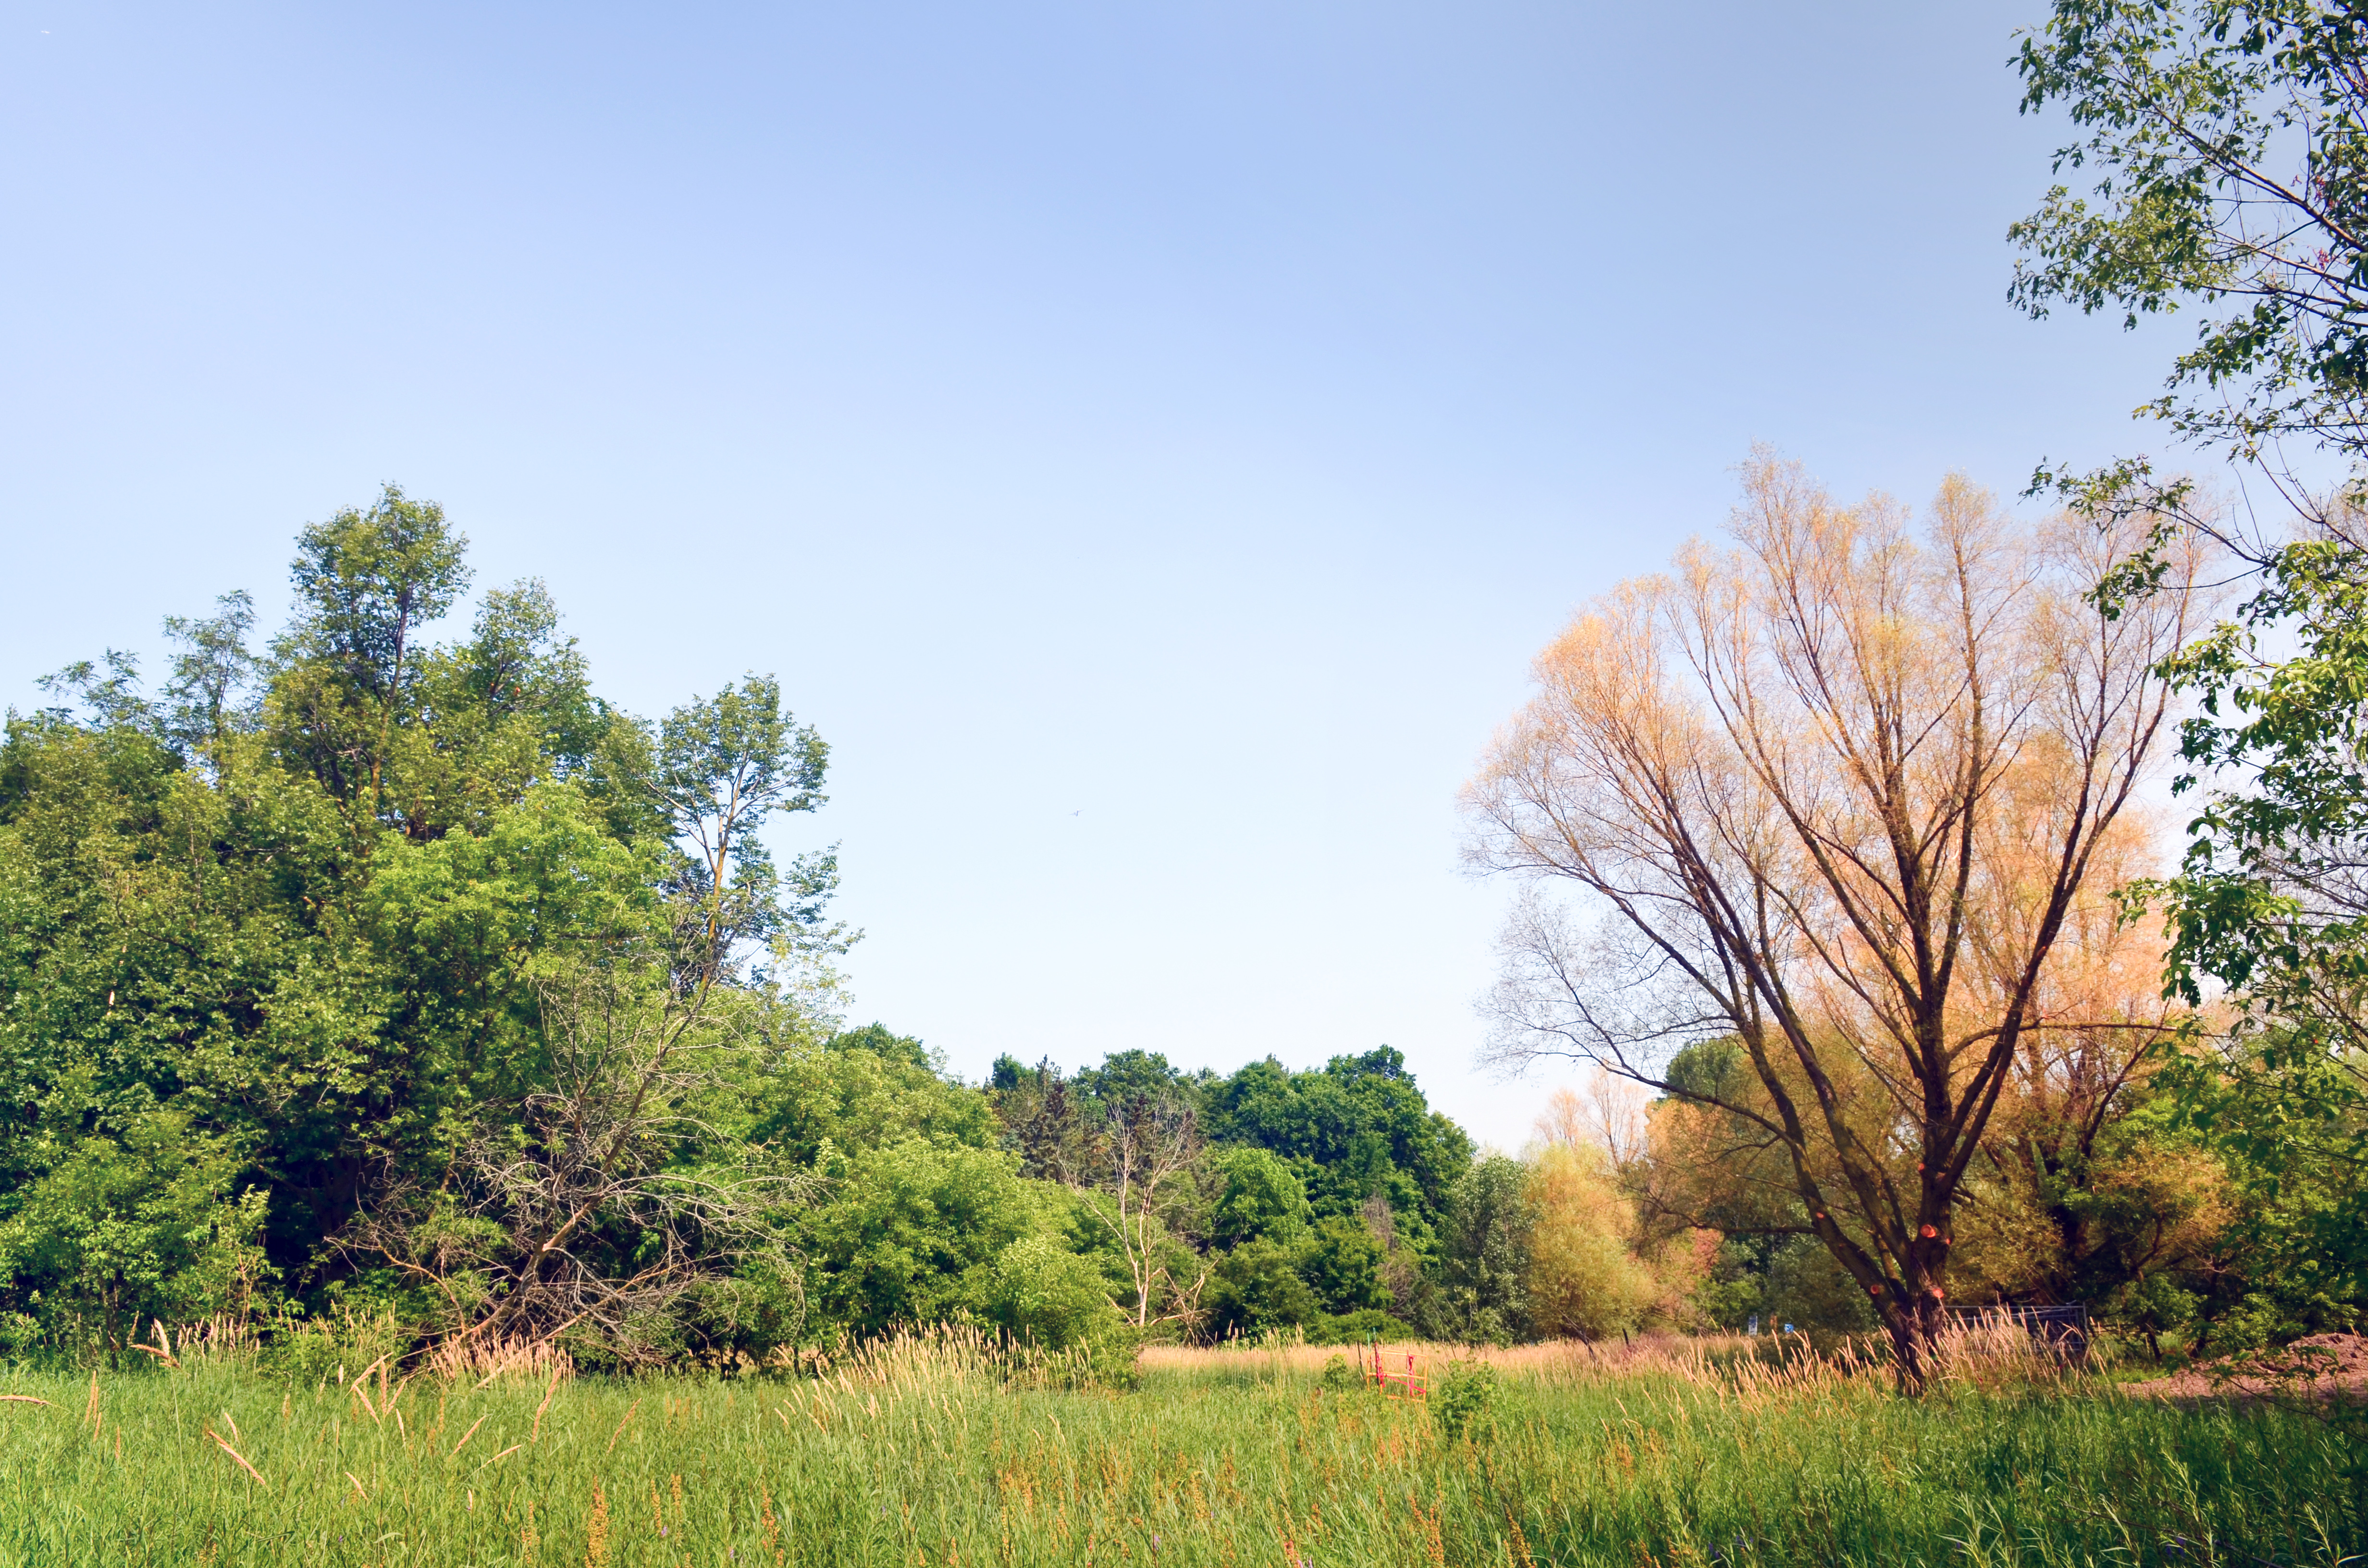
nature, park, forest, trees, landscape, sky, tree, vegetation, ecosystem, leaf, grassland, nature reserve, grass, woody plant, meadow, pasture, field, cloud, morning, woodland, rural area, biome, shrubland, grove, sunlight, prairie, plant, branch, temperate broadleaf and mixed forest, autumn, hill, grass family, spring, land lot, plain, plant community, savanna